Ainderby railway station

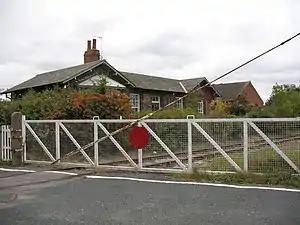
The old station at Morton-on-Swale in September 2007

Ainderby railway station was a railway station serving the villages of Ainderby Steeple and Morton-on-Swale in North Yorkshire, England.